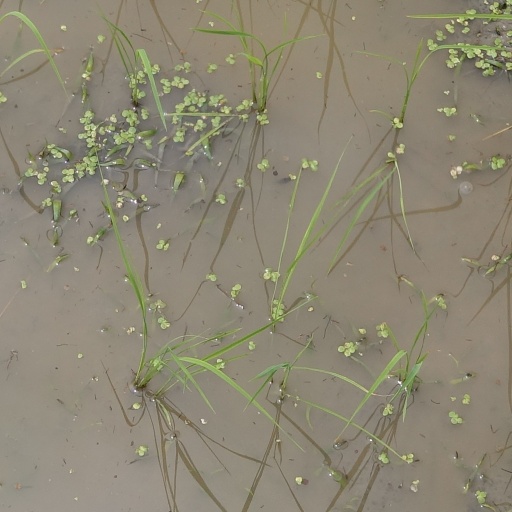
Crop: rice